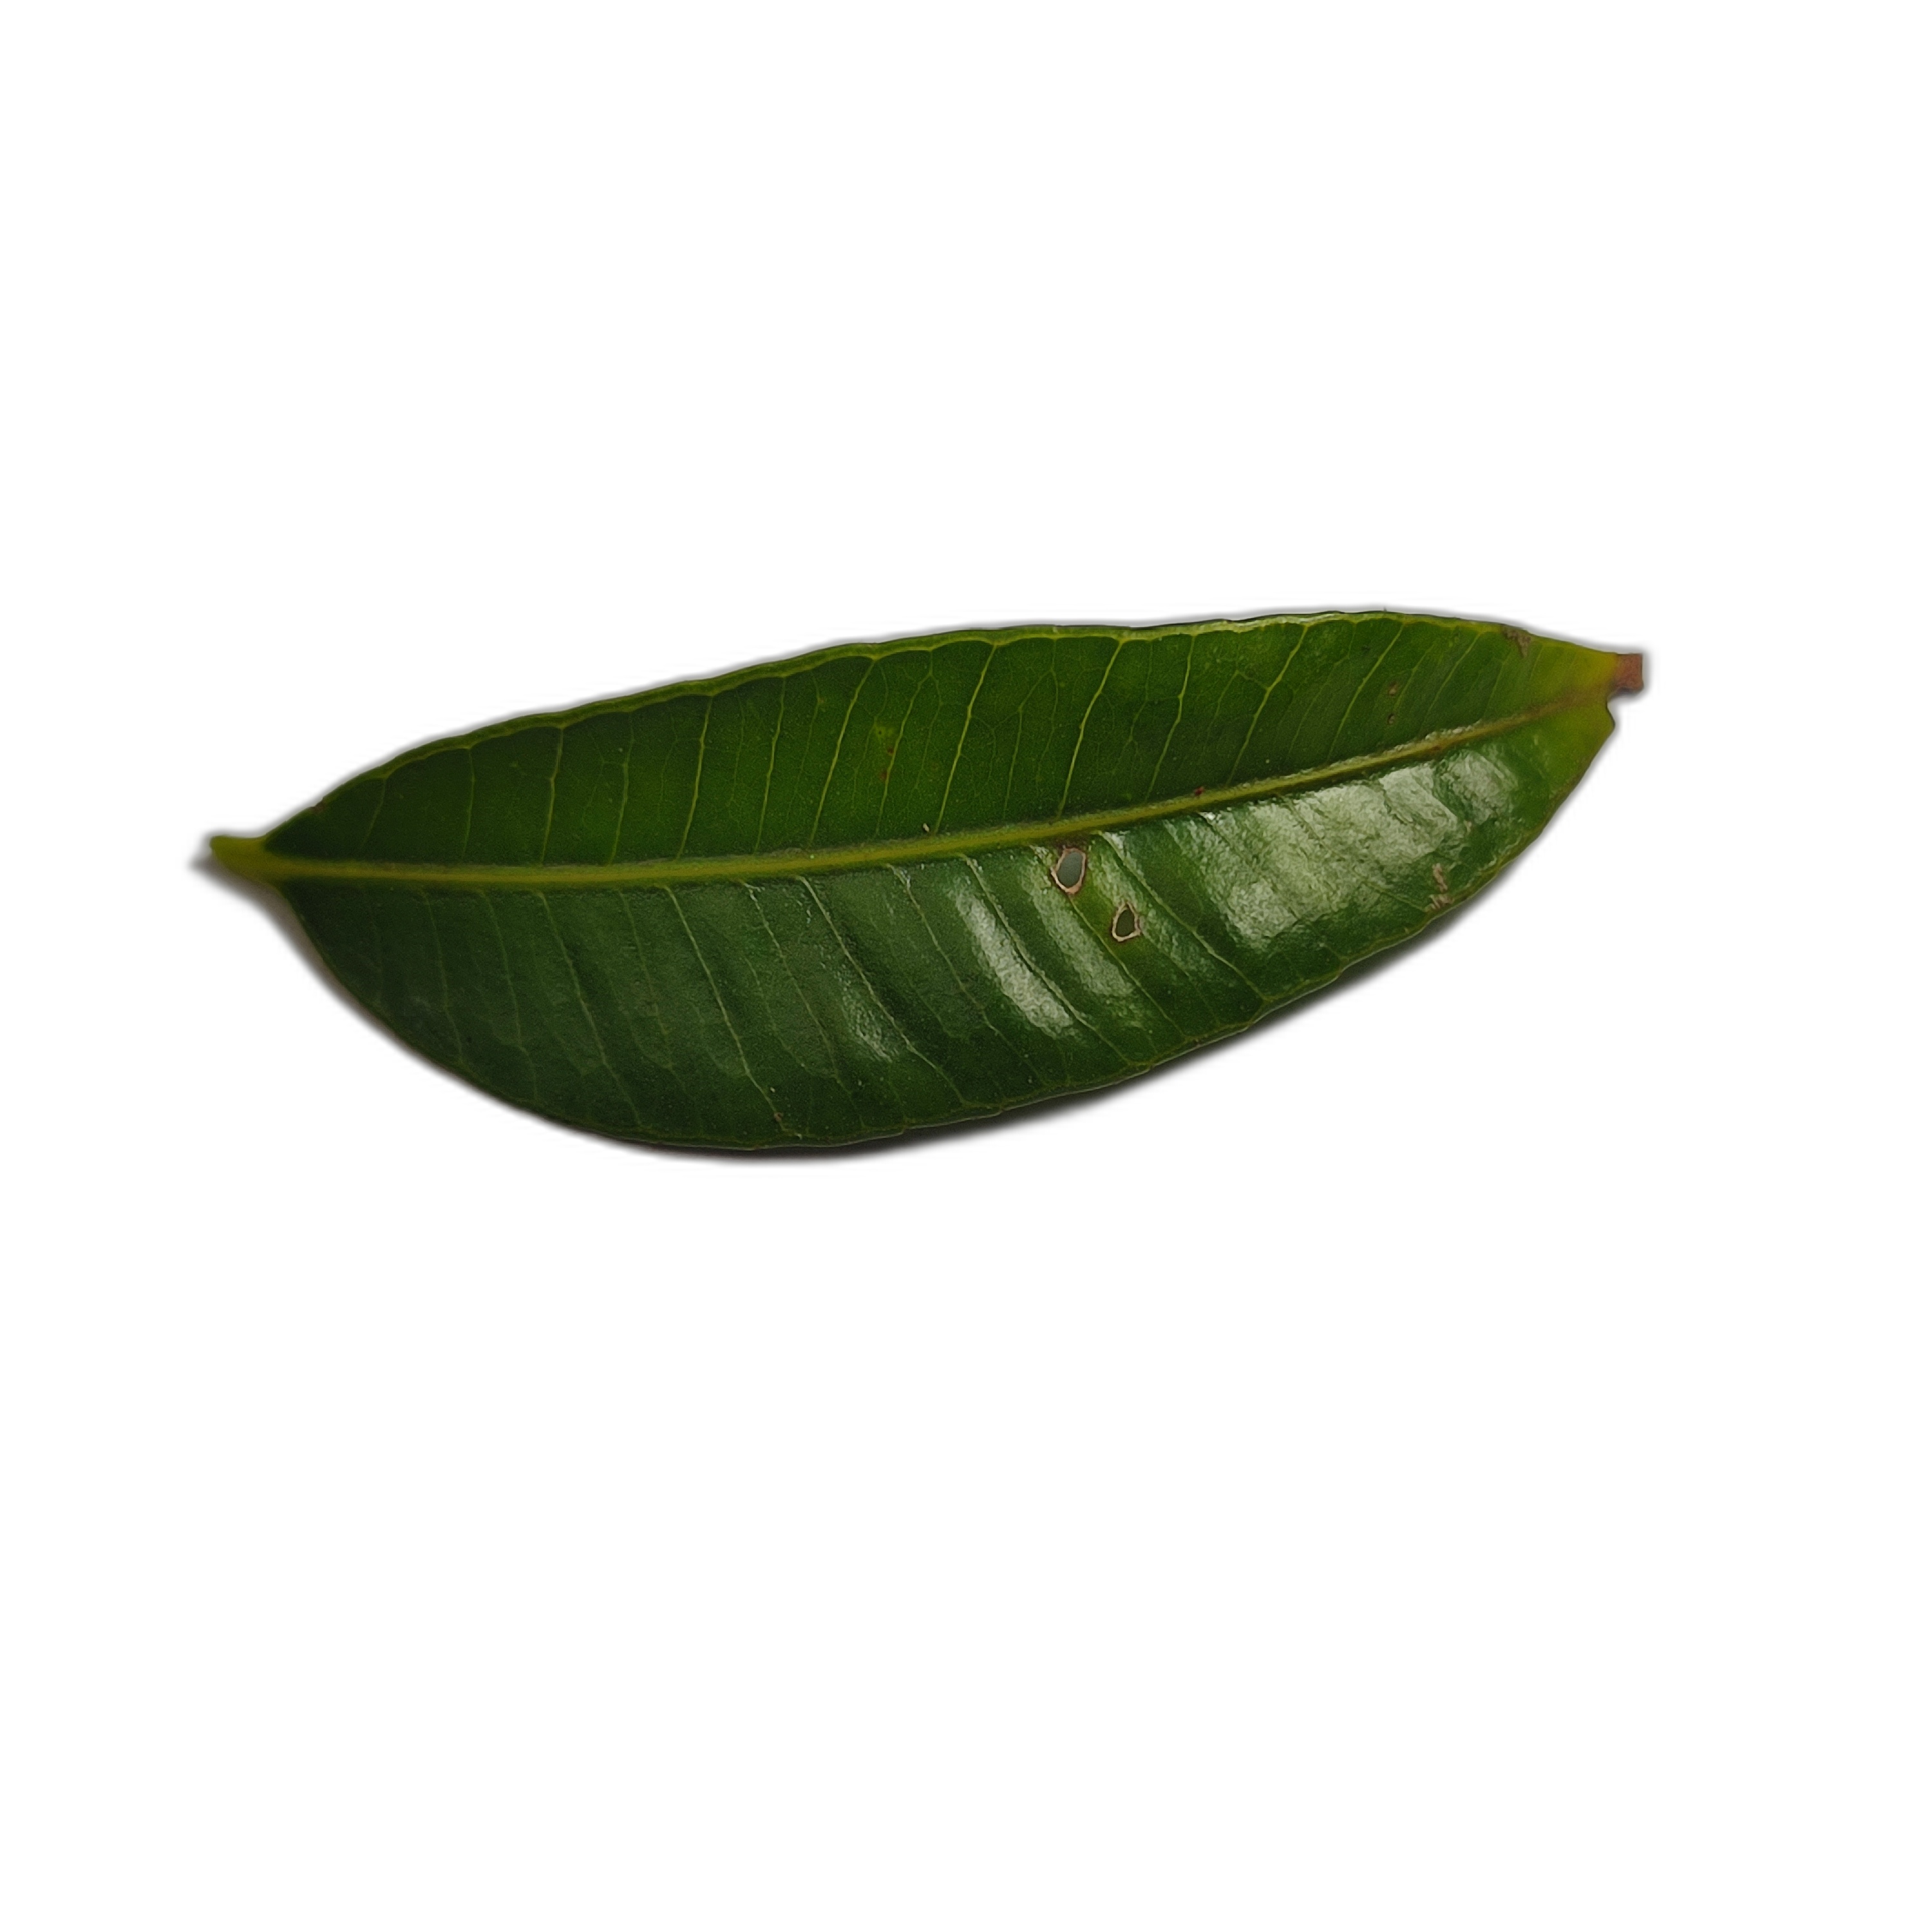
Label: healthy